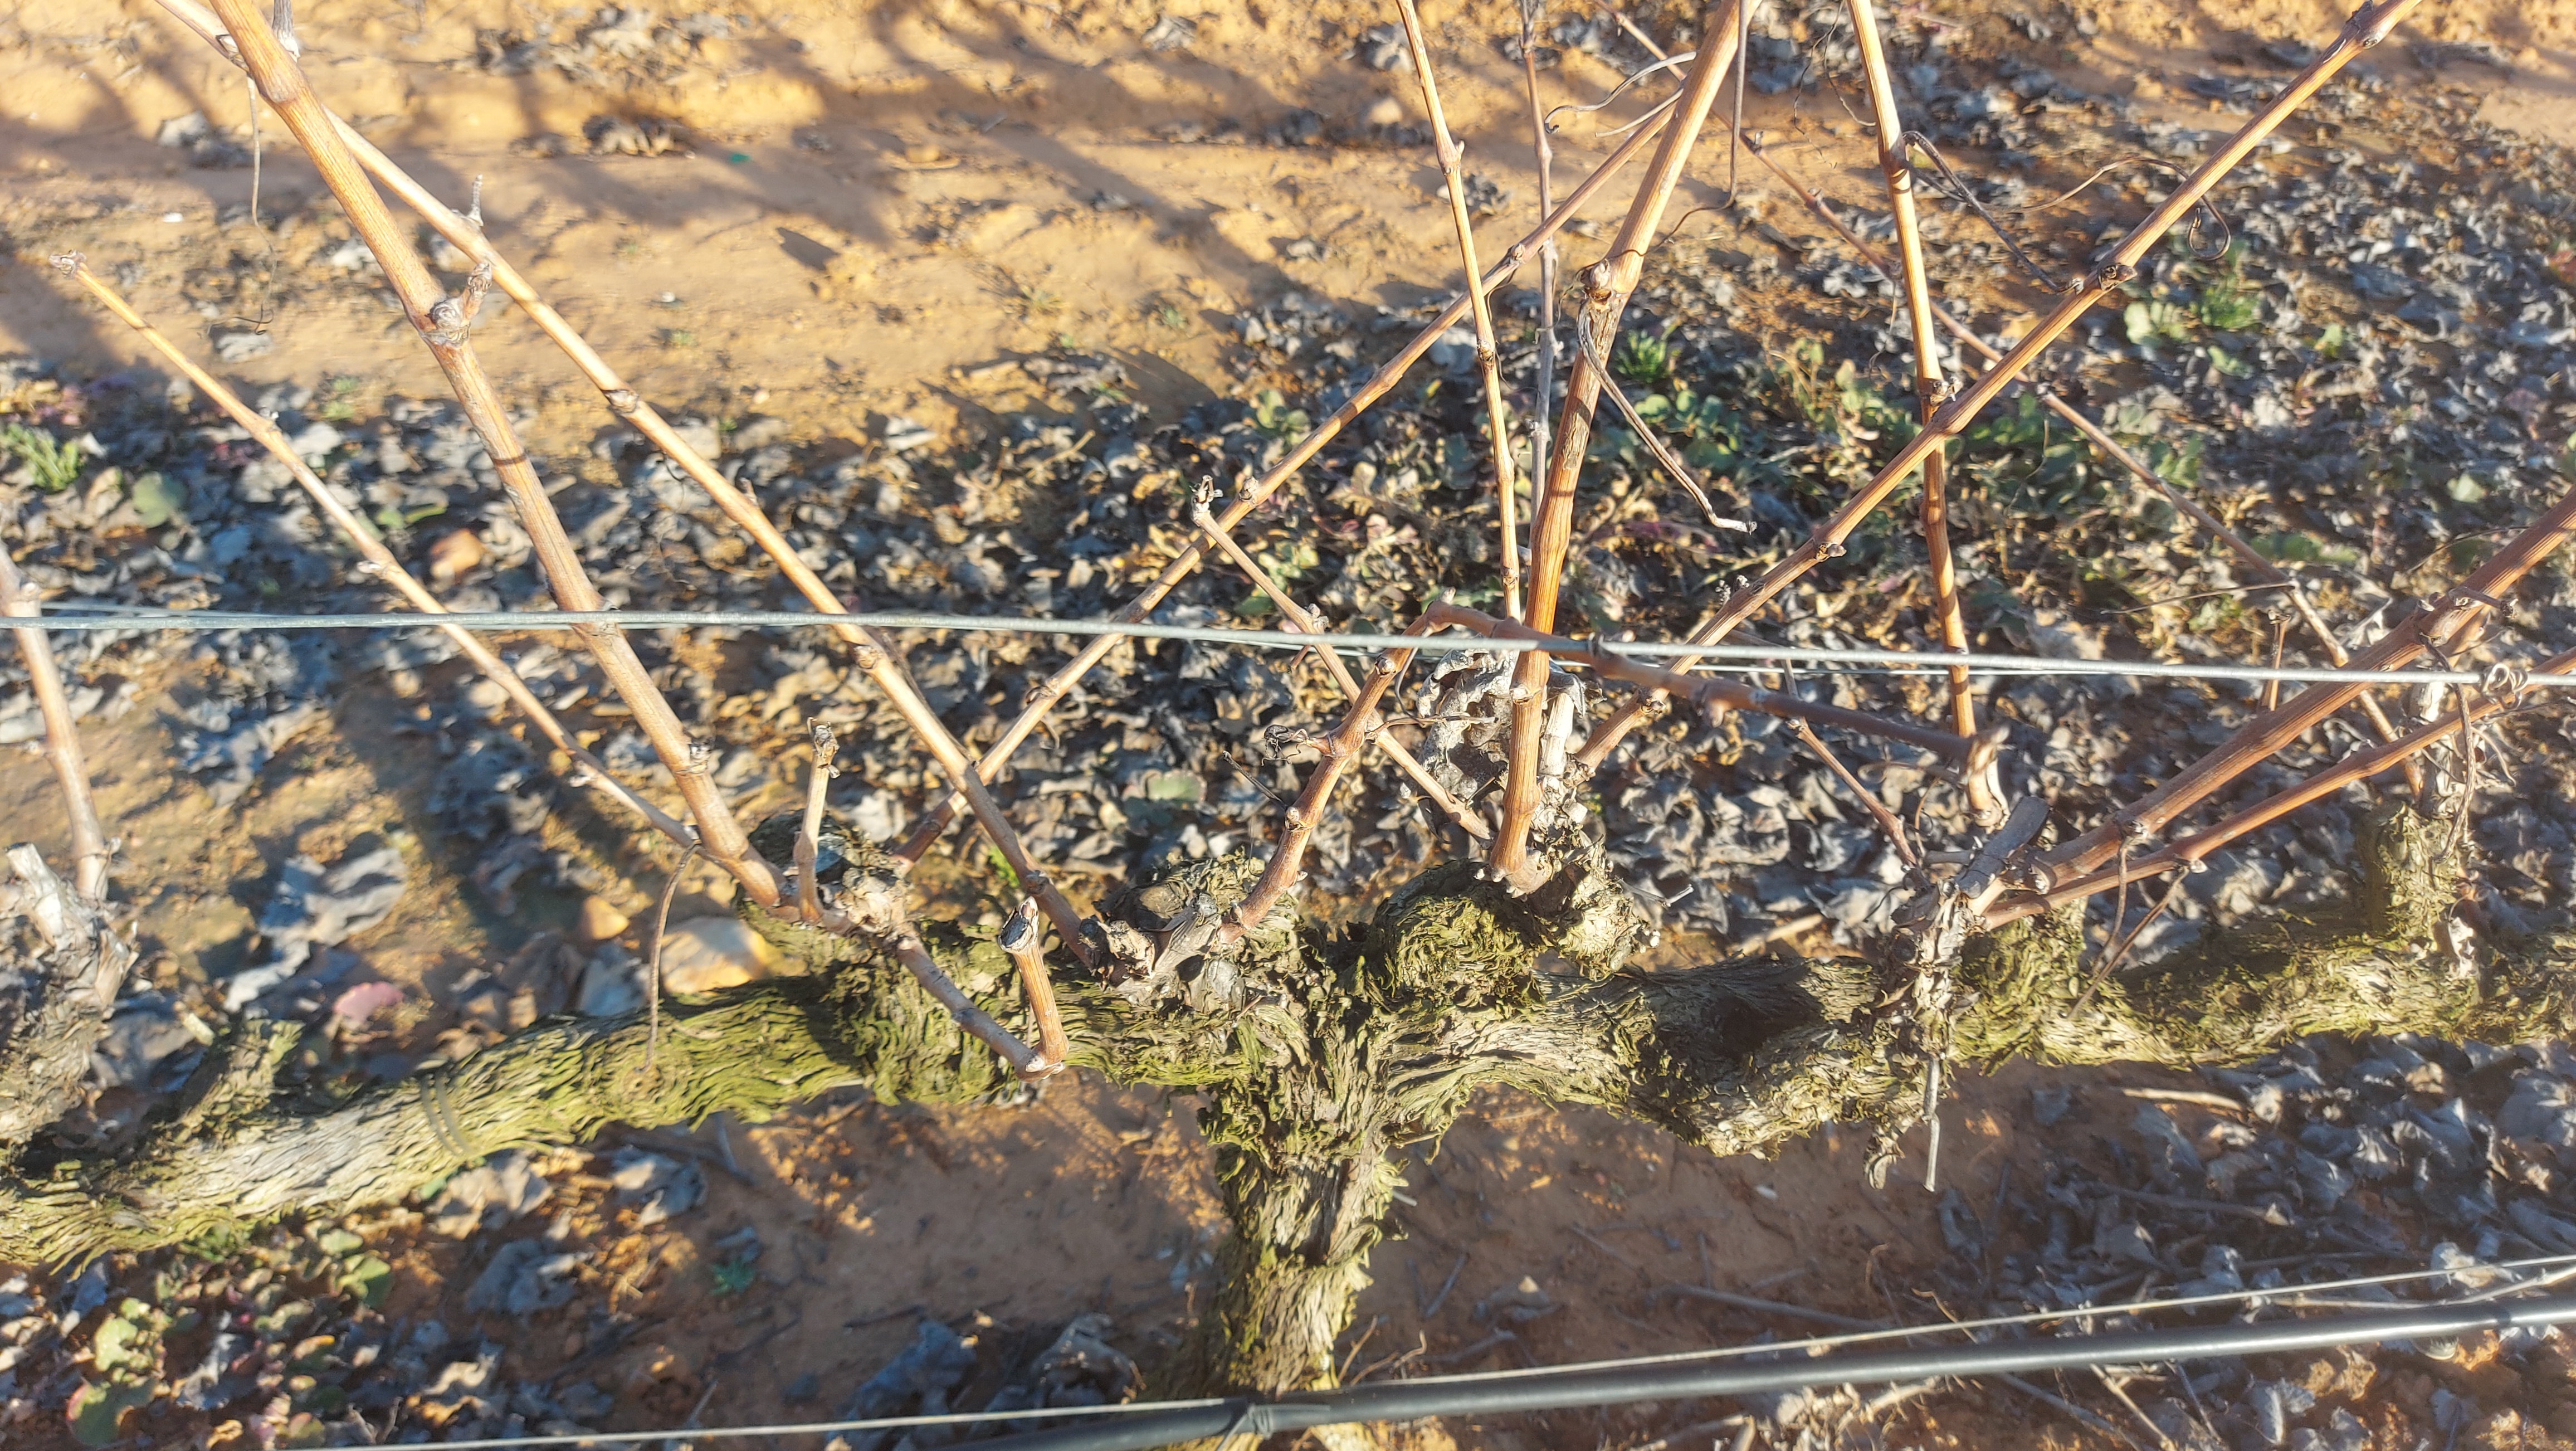
Unpruned shoots: 15
Pruned shoots: 0
Trunks: 1